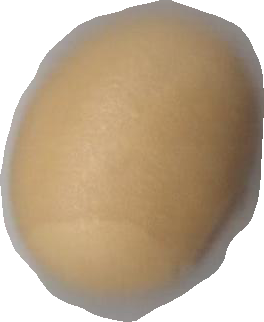
Variety: Dega